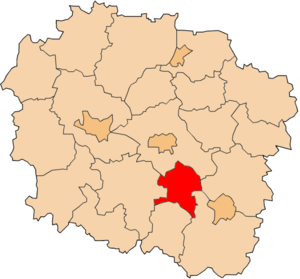
Le district d'Aleksandrów est une subdivision de la voïvodie de Couïavie-Poméranie, dans le centre-nord de la Pologne.